List of Magnificat composers

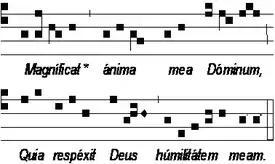
Magnificat in Gregorian chant

In Gregorian chant the Magnificat is sung according to the eight traditional psalm tones: